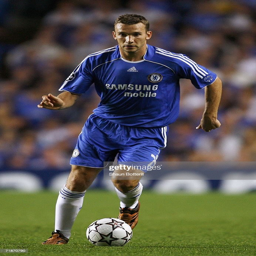
politician runs with the ball during the match .